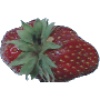
Label: Strawberry Wedge 1